Elena Guskova

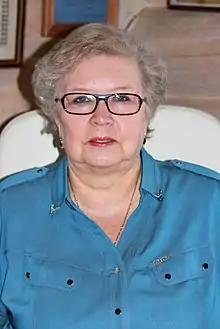
Guskova in 2018

Elena Yuryevna Guskova (born 23 September 1949) is a Russian historian and member of the Serbian Academy of Science and Arts.